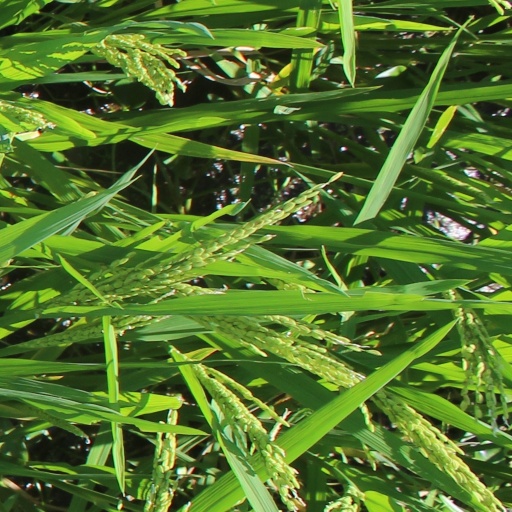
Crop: rice